Byzantine Empire under the Palaiologos dynasty

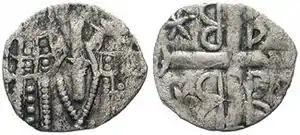
Byzantine coins showing John V and his co-emperor & guide Kantakouzenos during their peaceful co-existence

Kantakouzenos had a son, Matthew Kantakouzenos — and any hope of keeping peace between John V and Matthew became more remote as the two grew older and more independent. John V wed Kantakouzenos' daughter, thus becoming his son in law, in a move designed to bind the two families, but it was destined to fail.